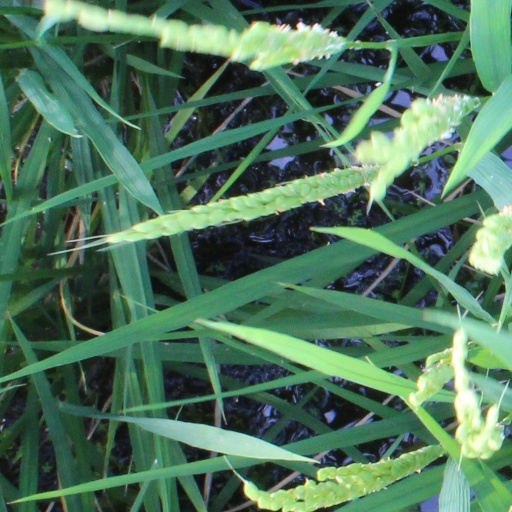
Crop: rice